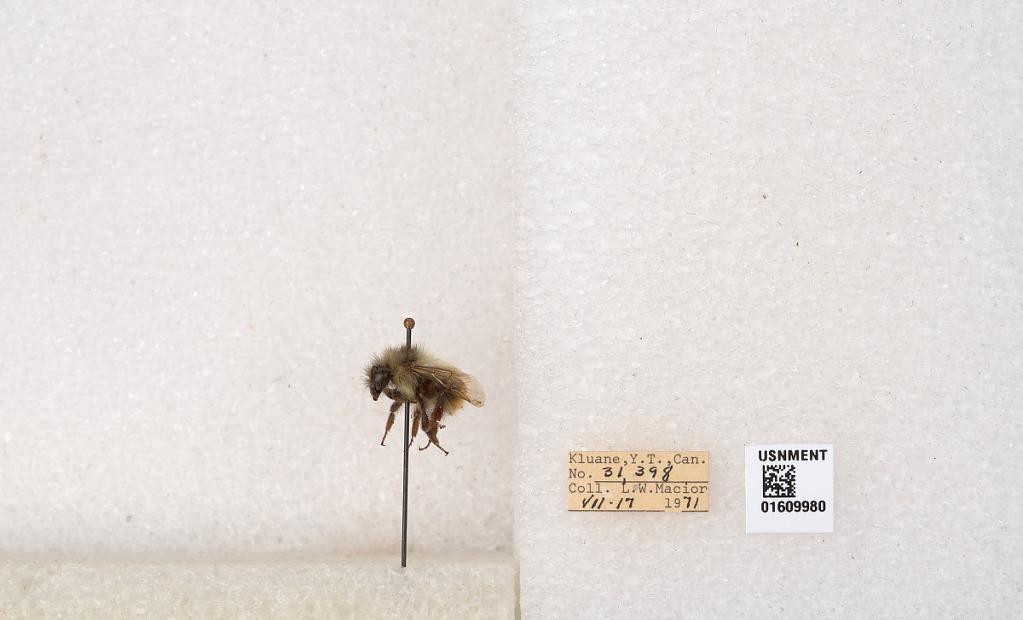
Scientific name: Bombus (Pyrobombus) sylvicola Kirby
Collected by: L. Macior
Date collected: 1971-7-17
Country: Canada
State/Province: Yukon
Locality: Kluane
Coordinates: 61.2281, -138.722